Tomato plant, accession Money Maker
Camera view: vertical (180 deg); turntable rotation: 60 degrees
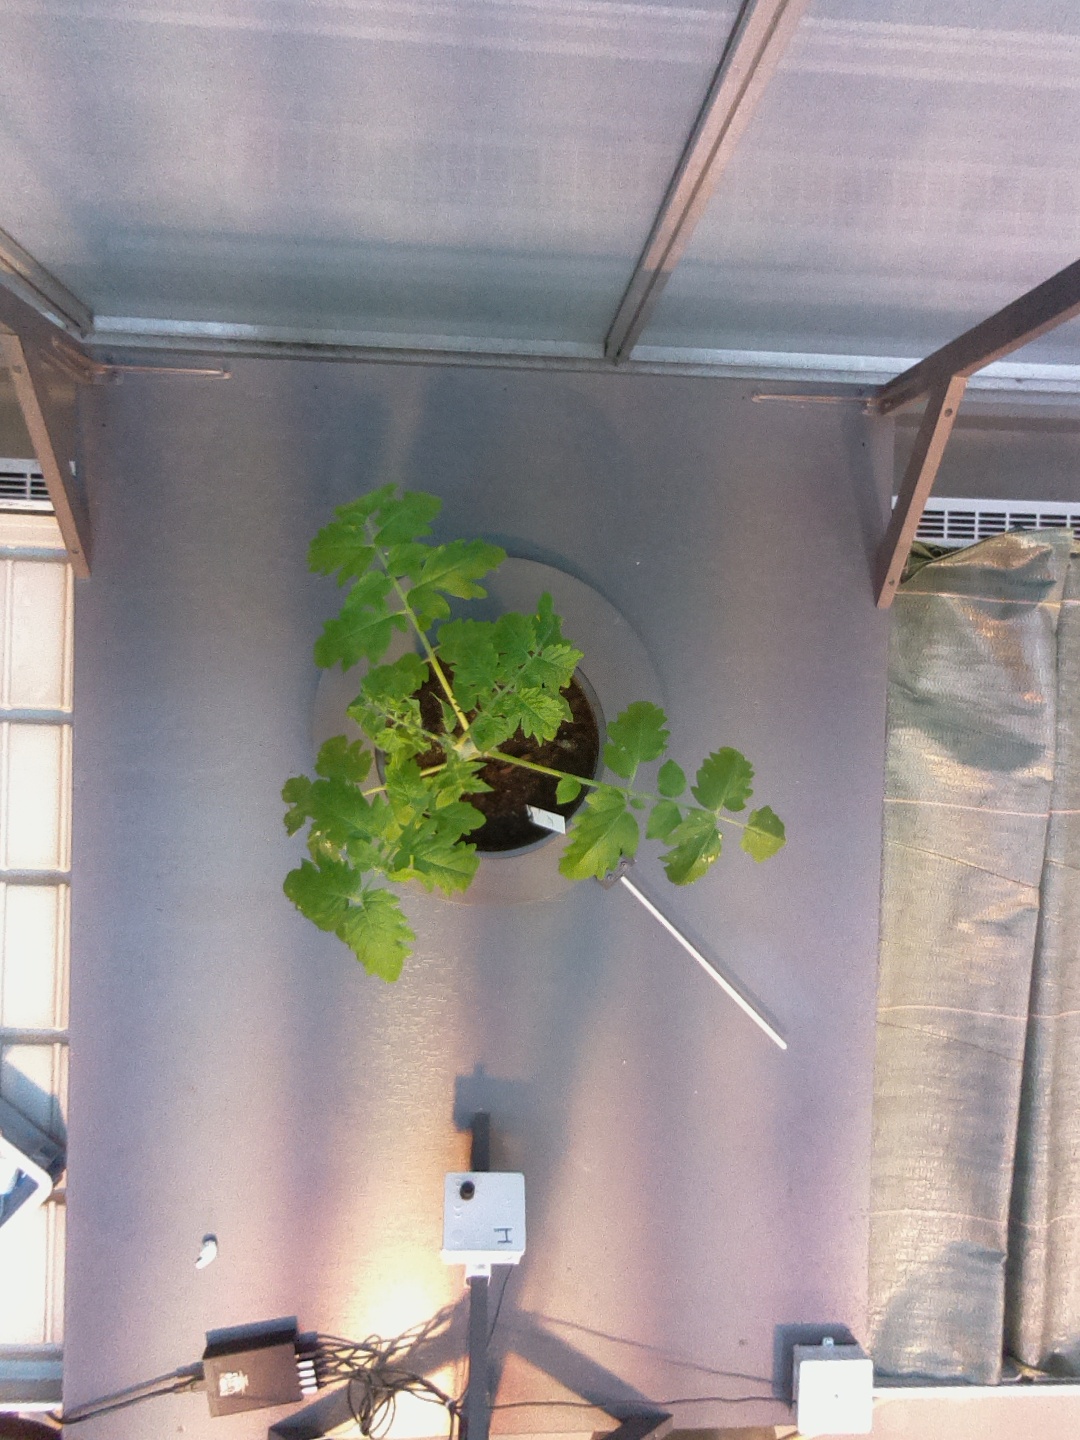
BBCH growth stage 14: 8 of true leaves visible